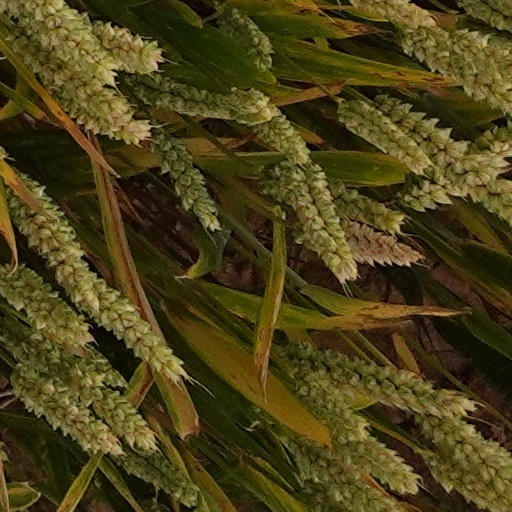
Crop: wheat